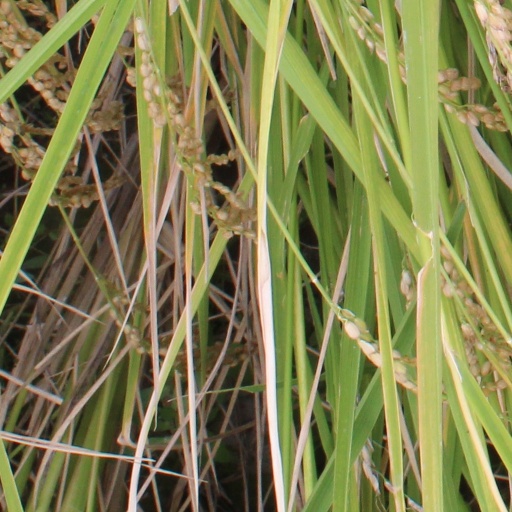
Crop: rice